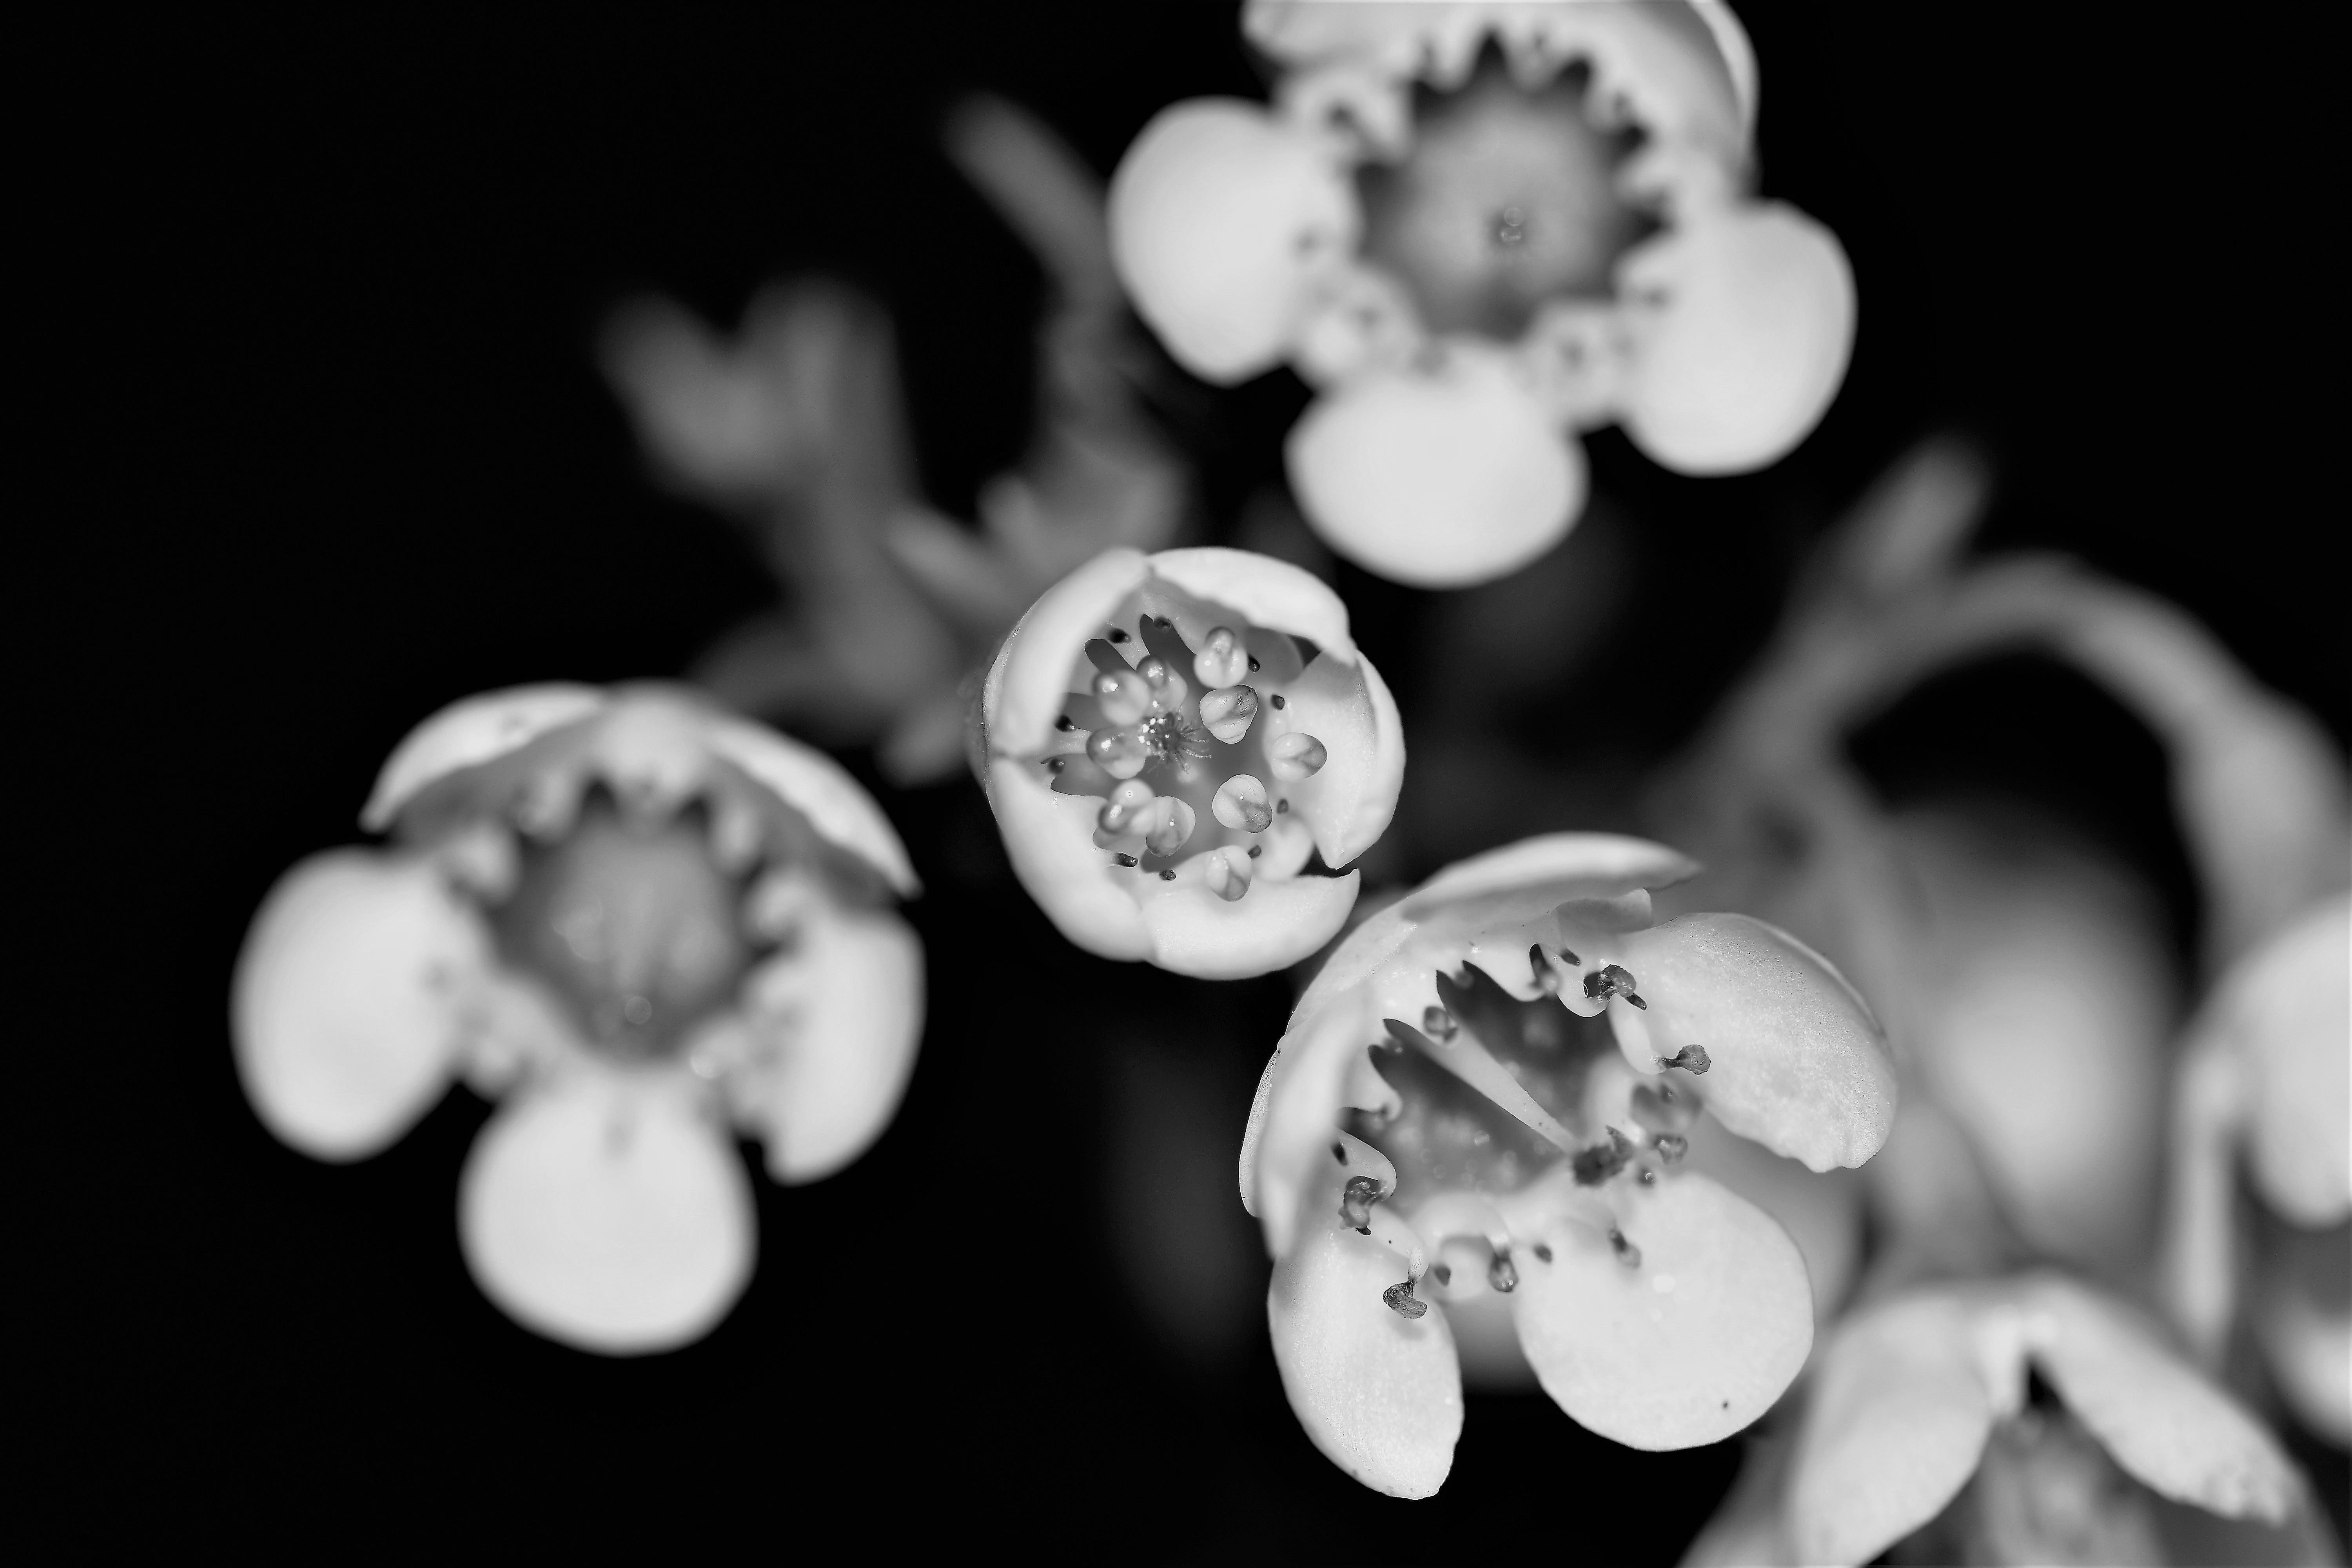
nature, blossom, black and white, plant, white, photography, leaf, flower, petal, bloom, macro, darkness, black, monochrome, close, flora, circle, flowers, close up, strauss, macro photography, flower stamp, still life photography, monochrome photography, black and whitw